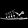
Label: Sandal